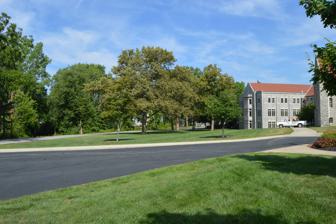
Building: Black Student Union Center
Country: United States of America
Year built: 1920
Not to be confused with Black Student Union . United States historic place Black Student Union Center U.S. National Register of Historic Places A lawn on the campus of Heidelberg University in Tiffin, Ohio, United States. This lawn was formerly occupied by a small building known as the Black Student Union Center; although it was destroyed after it was listed on the National Register of Historic Places, it has not yet been delisted. Location 120 Hedges St., Tiffin, Ohio Coordinates 41°06′50″N 83°10′04″W / 41.11389°N 83.16778°W / 41.11389; -83.16778 ( Black Student Union Center ) Area less than one acre Built 1920 Architectural style Bungalow MPS Heidelberg College MRA NRHP reference No. 79002780 Added to NRHP February 12, 1979 The Black Student Union Center of Heidelberg College in Tiffin, Ohio , located at 120 Hedges St., was built in 1920.  It was listed on the National Register of Historic Places in 1979. At the time of writing of the Heidelberg College Multiple Resources Assessment, the union was not considered to be NRHP-eligible. References